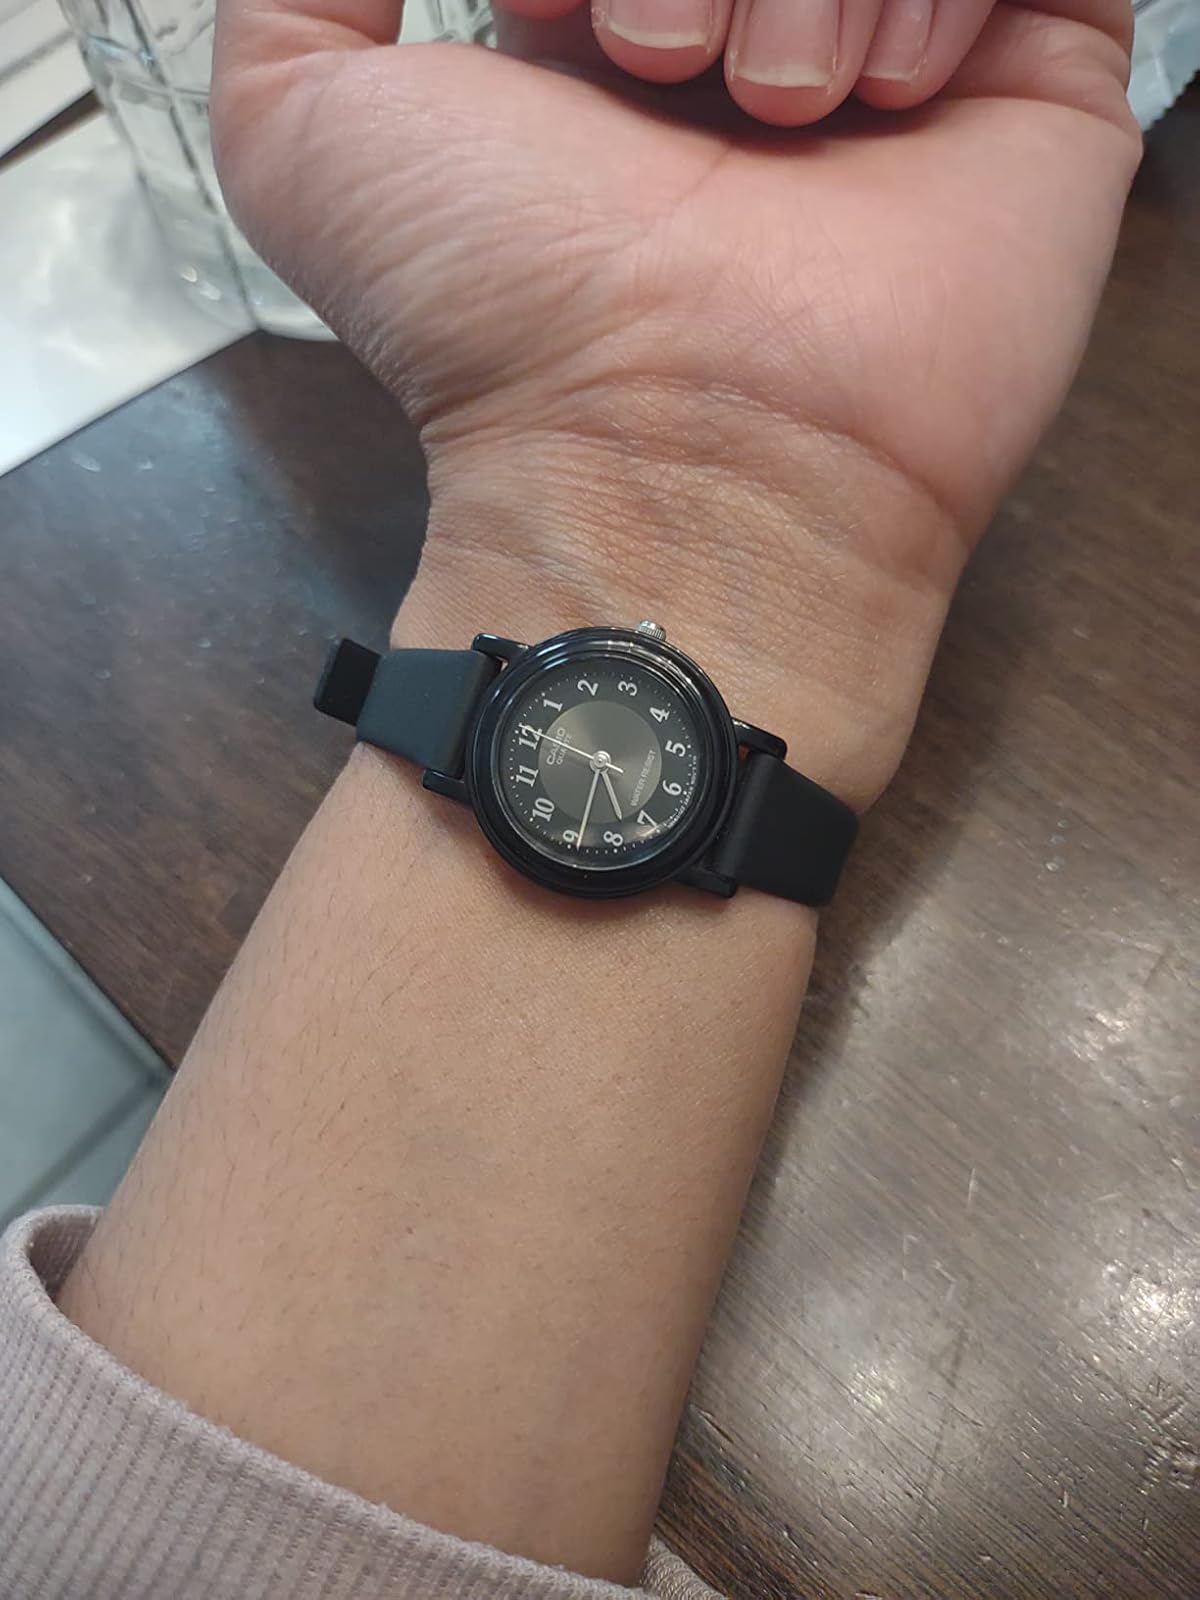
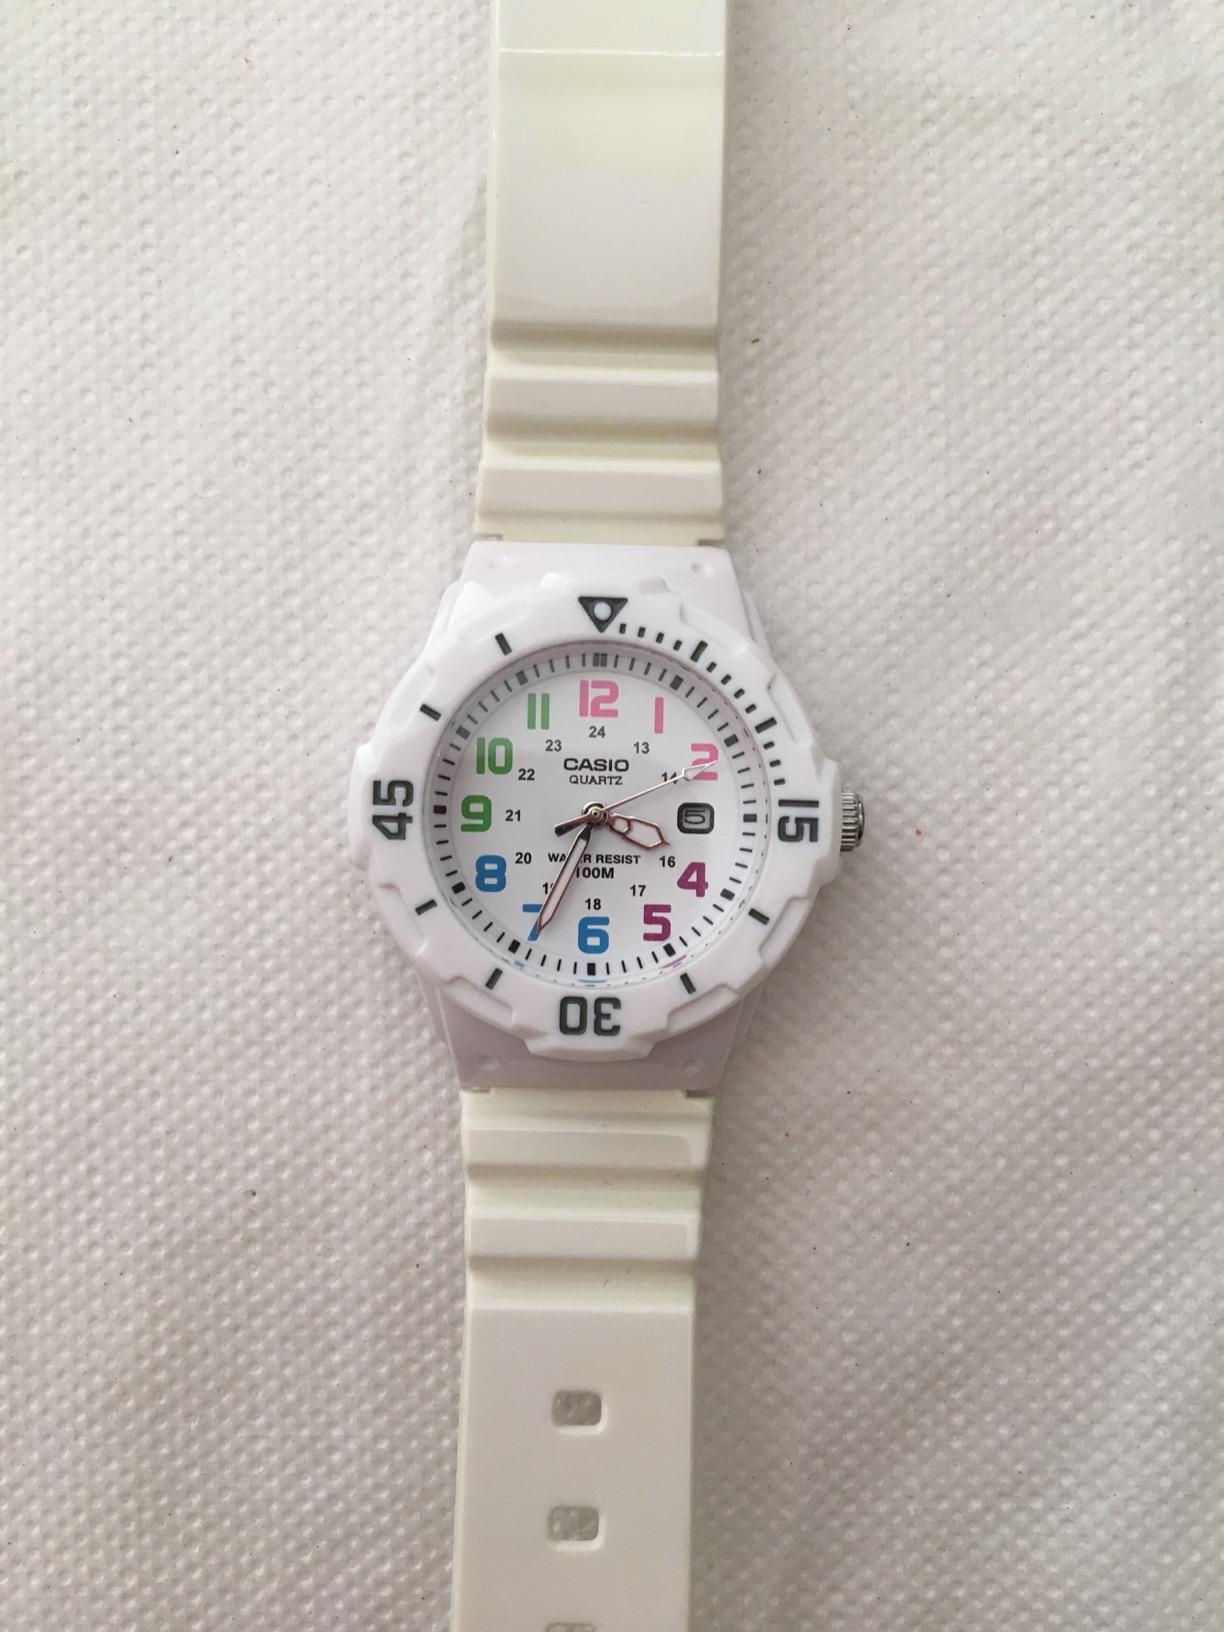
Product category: accessories_watch
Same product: no